Parang River

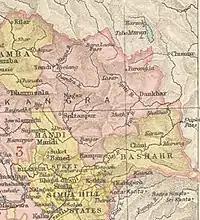
The circuitous route of Parang River appears at the right of this map (from Imperial Gazetteer of India, 1907); British territories shown in pink and princely states in yellow.

The Parang River originates in Spiti and ends in Spiti, taking a circuitous route through Ladakh and Ngari Khorsum (West Tibet). British geographer Alexander Cunningham wries: